Legacy preferences

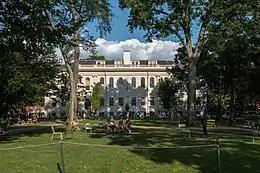
Between 2014 and 2019, Harvard University accepted legacy students at a rate of 33%—more than five times the percentage of Harvard University's 6% overall acceptance rate in the same period.

Legacy preference or legacy admission is a preference given by an institution or organization to certain applicants on the basis of their familial relationship to alumni of that institution. It is most controversial in college admissions, where students so admitted are referred to as legacies or legacy students. This form of nepotism is particularly widespread in the college admissions in the United States; almost three-quarters of research universities and nearly all liberal arts colleges grant legacy preferences in admissions.